Sky position (RA, Dec in degrees): 148.582, 18.29
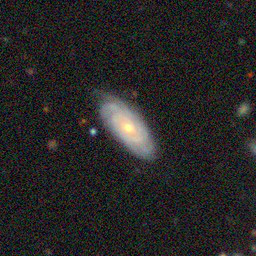
Galaxy morphology: Unbarred Tight Spiral Galaxies